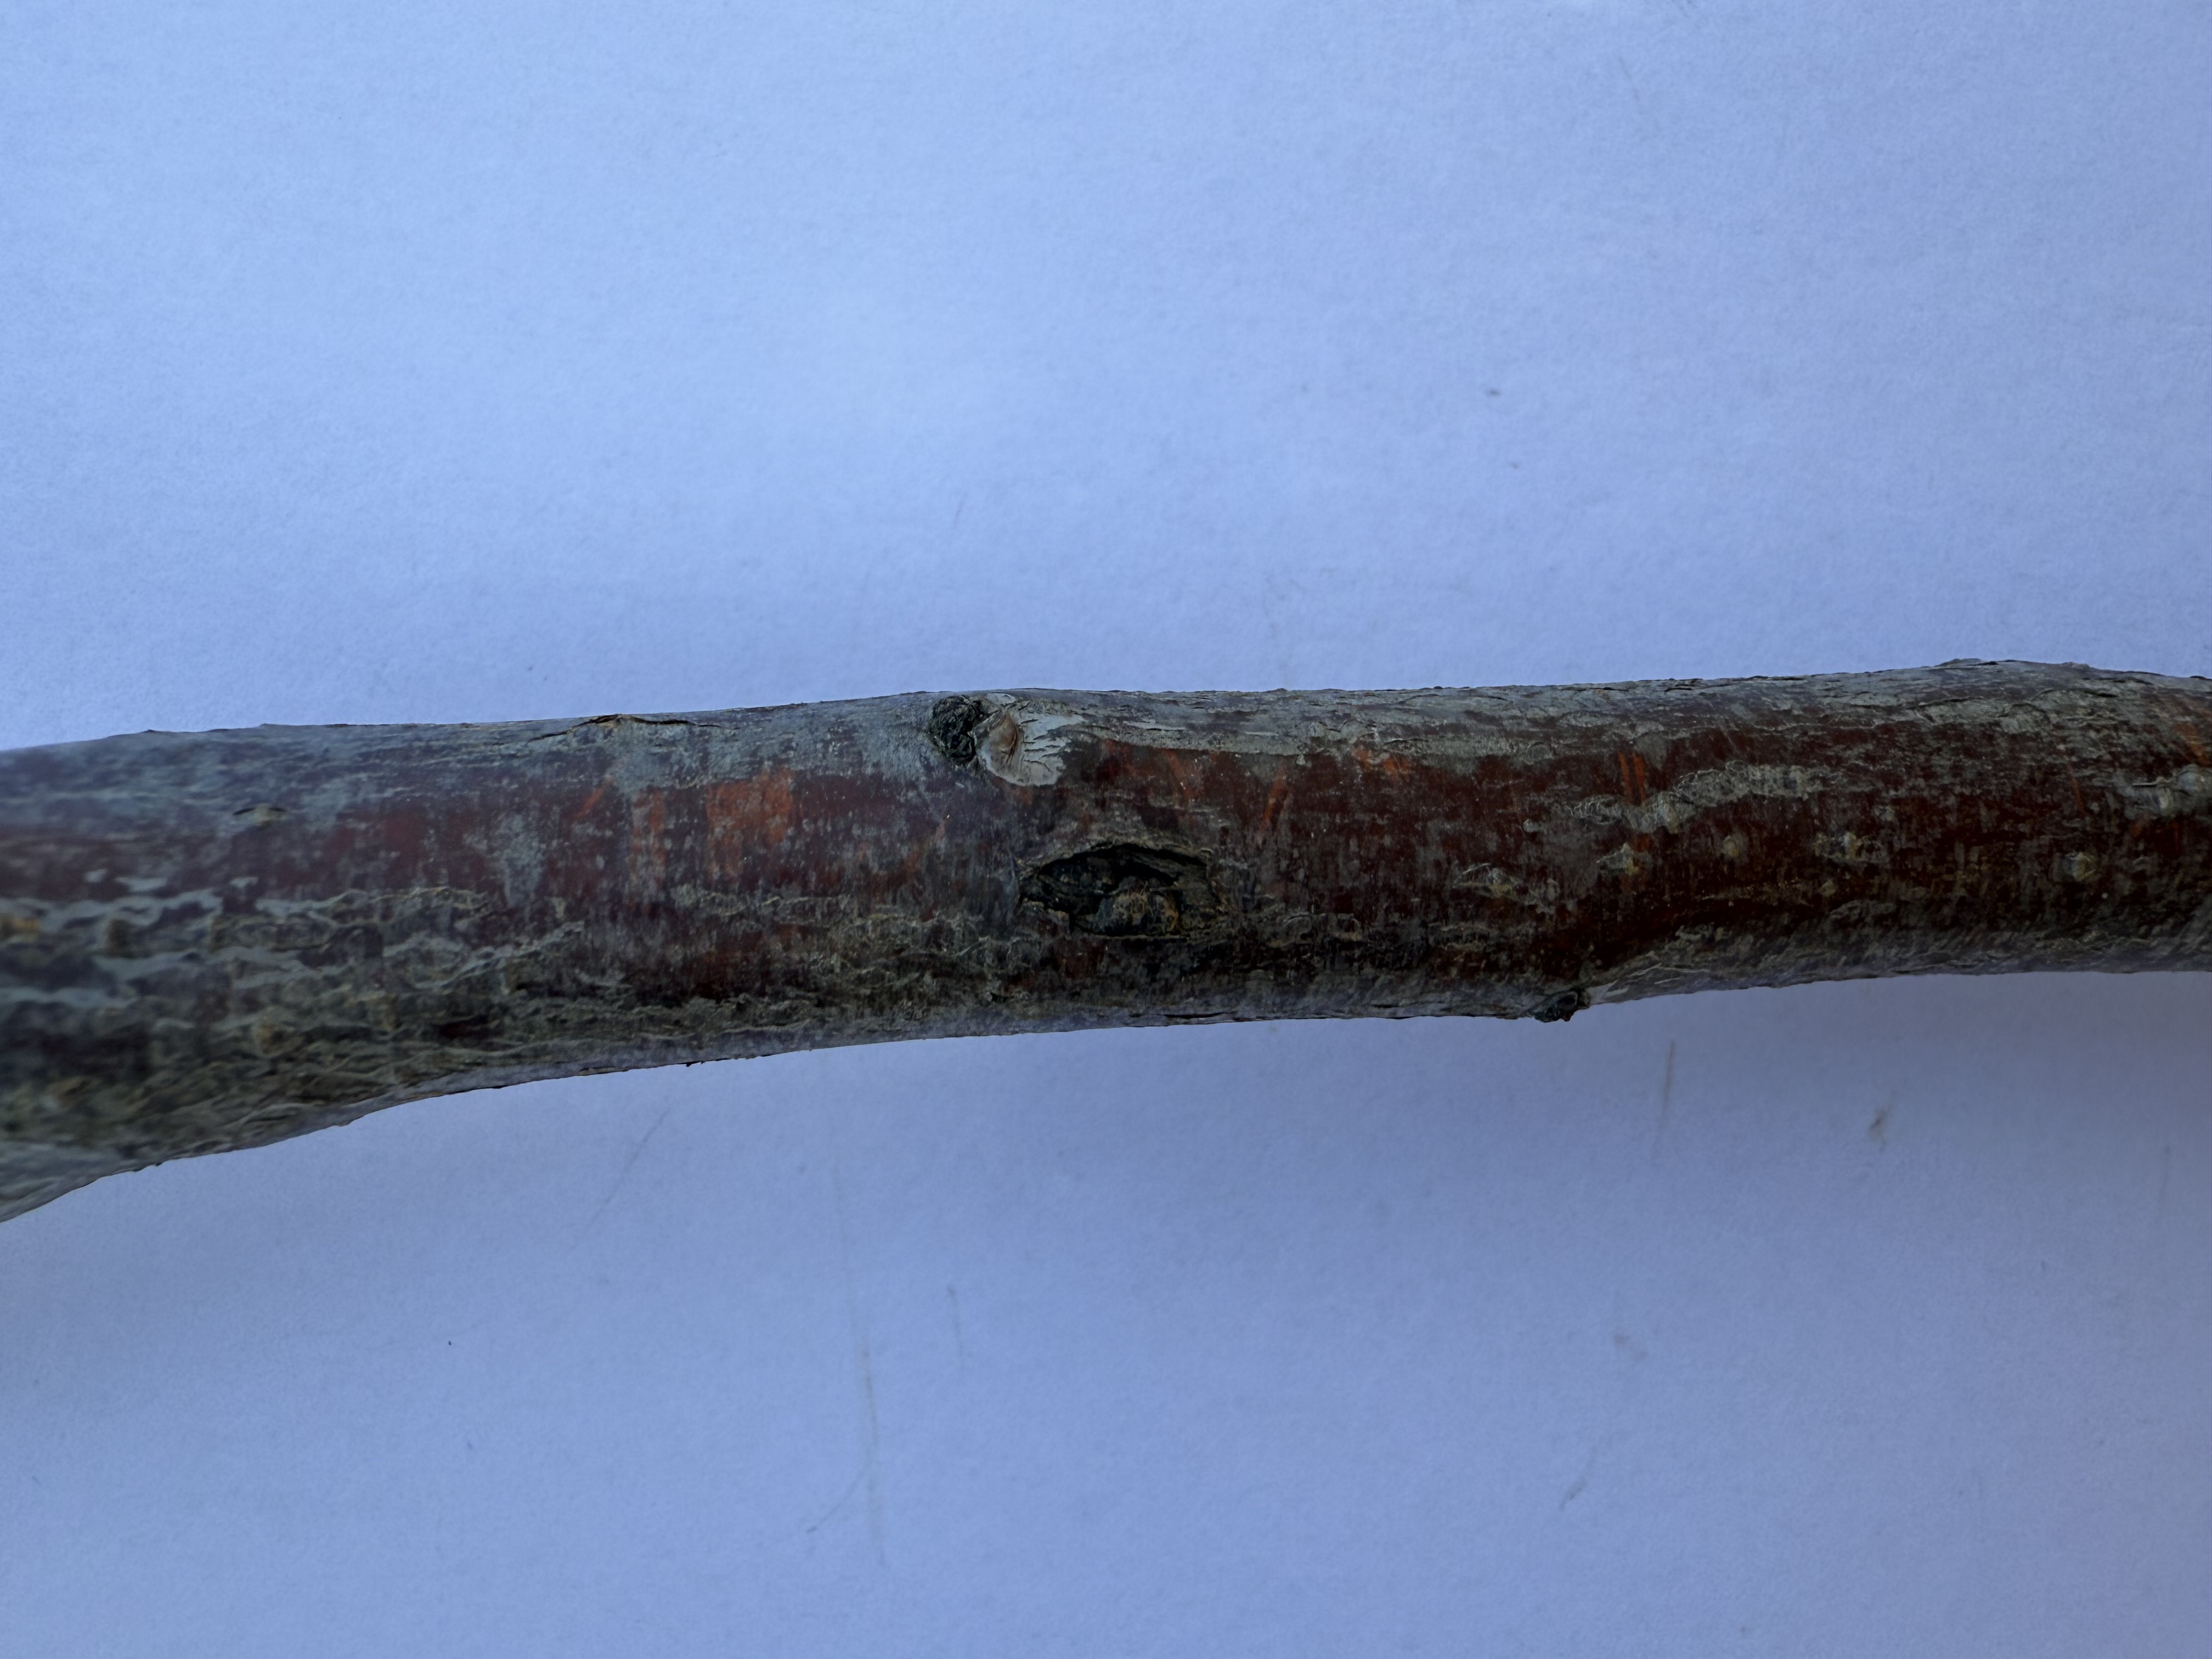
Variety: Show Time Plum